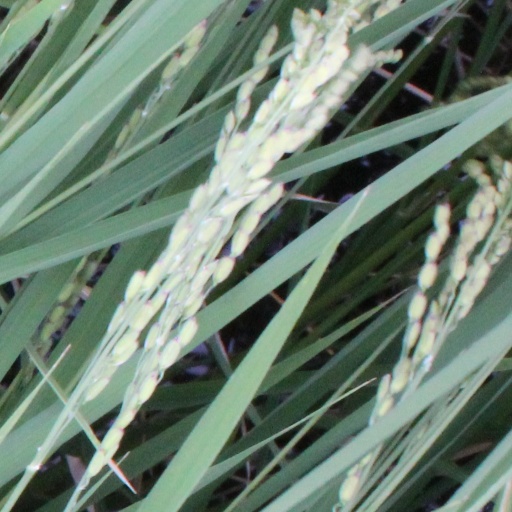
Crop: rice